HP-01

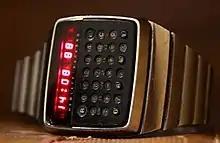
Hewlett-Packard HP-01 watch displaying the time

The Hewlett-Packard HP-01 is a calculator watch. It was designed and manufactured by Hewlett-Packard (HP). The HP-01 used 7 light-emitting diodes (LEDs)/digit in a 7 digit + decimal point arrangement for its digital display. Introduced in 1977 at the height of the LED watch craze, five models were available, two gold filled models and three stainless models. Prices were from to for the low end steel or gold to. HP also sold a battery replacement kit that allowed the customers to change the batteries themselves. The watch uses two batteries for the display and one for the processor IC. It also comes with a ball-point pen with a stylus on the rear end. Most of the 28 buttons on the HP-01 are recessed, and are designed to be depressed with a stylus that is stored in the band.